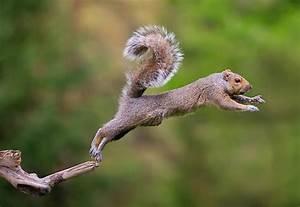
squirrel